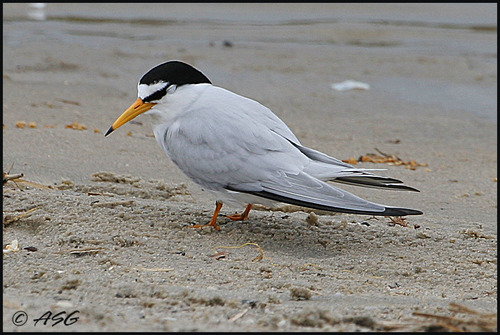
a medium sized bird that has white feathers and a long pointed billa bird with a large pointed bill with black tip, black crown, and gray secondaries.
this bird has a long pointed orange beak with a black tip, a white and black face, black head, and white feathers covering the rest of its body except for the black feathers on the tips of its wings and tail.
this bird has a grey body, a black crown and a long yellow bill with a black tip.
this bird is white with black on its head and has a long, pointy beak.
this light gray bird has a black crown and a yellow pointed beak with a black dot at the end.
this white bird has light gray wings and tail, a black crown and nape and a pointed yellow beak
this bird is medium sized, grey in color, with a black crown, and a long pointed bill.
a mostly white bird with a black and white head and long, yellow beak.
this bird is mostly white with a solid black crown and long orange beak, the primaries are tipped with black.
Species: Least Tern